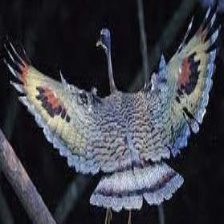
Species: SUNBITTERN
Scientific name:  EURYPYGA HELIAS